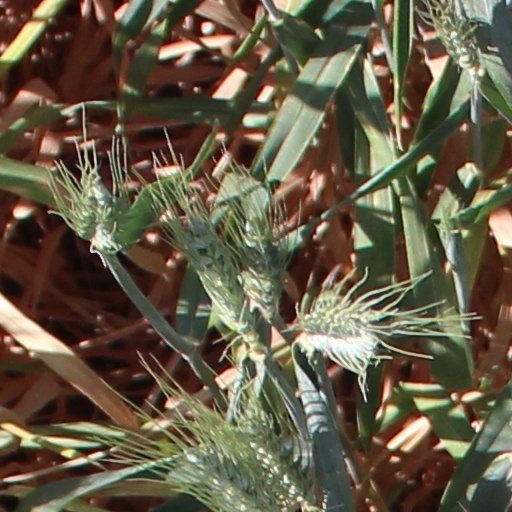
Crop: wheat